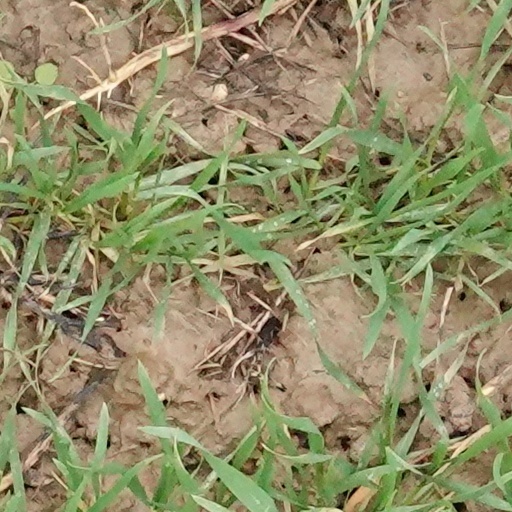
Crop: wheat